Ilyushin Il-38

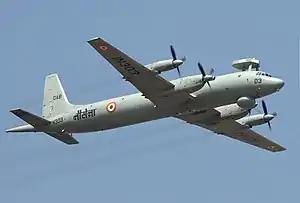
Ilyushin Il-38SD of the Indian Navy in 2007.

The Ilyushin Il-38 (nicknamed Dolphin) (NATO reporting name: May) is a maritime patrol aircraft and anti-submarine warfare aircraft designed in the Soviet Union. It was a development of the Ilyushin Il-18 turboprop transport.